S. P. L. Sørensen

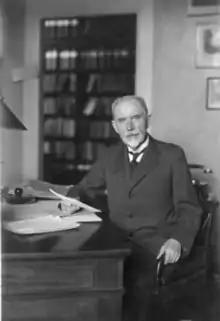
S. P. L. Sørensen

Søren Peter Lauritz Sørensen (9 January 1868 – 12 February 1939) was a Danish chemist, known for the introduction of the concept of pH, a scale for measuring acidity and alkalinity.